Mobile security

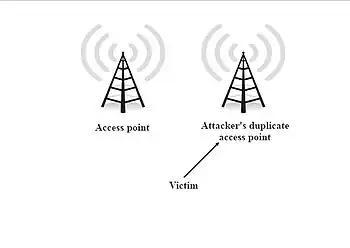
Access Point spoofing

An attacker can try to eavesdrop on Wi-Fi communications to derive information (e.g., username, password). This type of attack is not unique to smartphones, but they are very vulnerable to these attacks because often Wi-Fi is their only means of communication and access the internet. The security of wireless networks (WLAN) is thus an important subject.